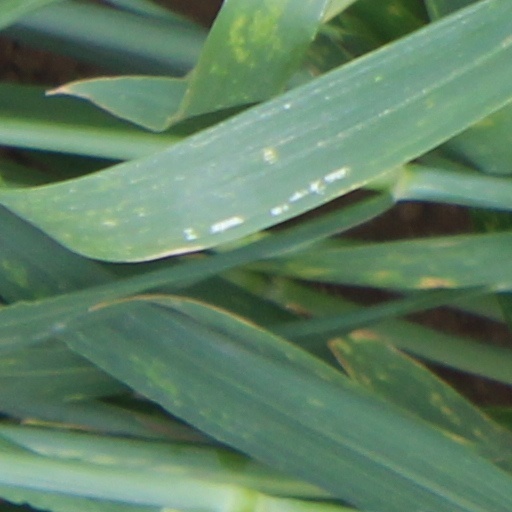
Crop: wheat